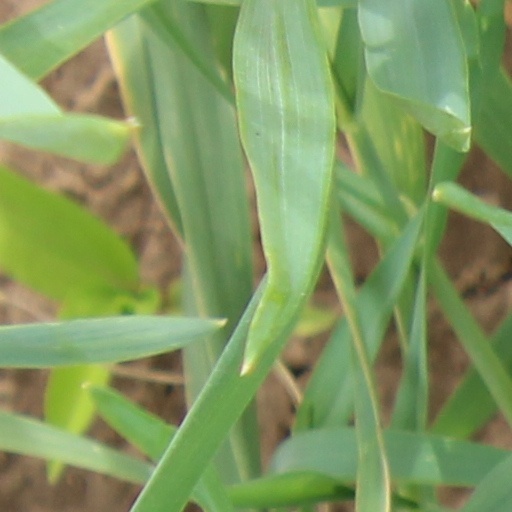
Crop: wheat